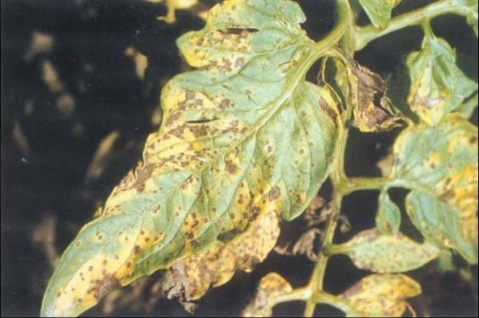
Plant: Tomato
Disease: tomato bacterial leaf spot